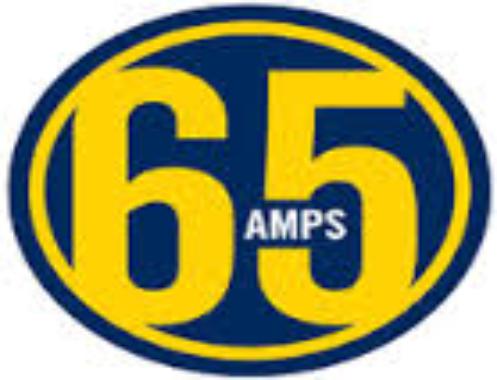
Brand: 65amps
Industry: Electronic